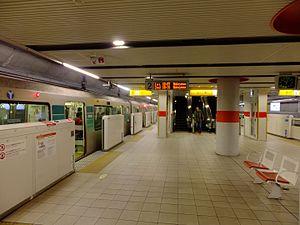
La gare de Hiyoshi est une gare ferroviaire de la ville de Yokohama, dans la préfecture de Kanagawa, au Japon. La gare est gérée conjointement par la compagnie Tōkyū et le métro de Yokohama.